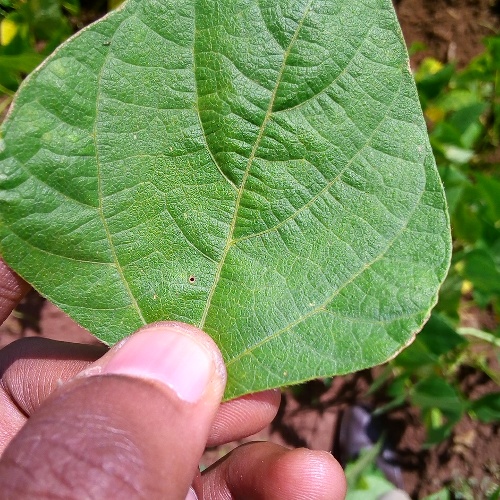
Leaf condition: healthy